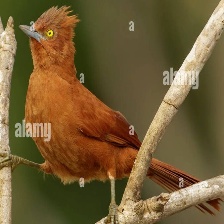
Species: CAATINGA CACHOLOTE
Scientific name: PSEUDOSEISURA CRISTAT